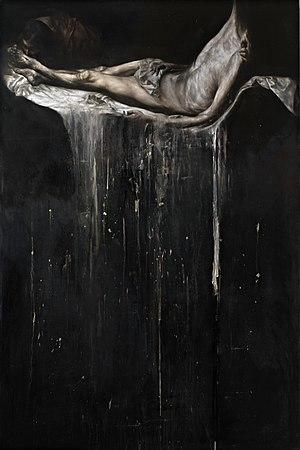
Tableau de Nicola Samori, Rapture, 2010
Nicola Samorì est un peintre et sculpteur italien.